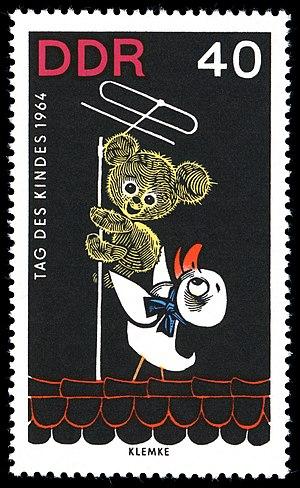
Pittiplatsch et Schnatterinchen sont des marionnettes de la télévision allemande de la RDA. Schnatterinchen a été créé par Heinz Schröder et Friedgard Kurze et est apparu la première fois en 1959 dans la série hebdomadaire Meister Nadelöhr erzählt Märchen. Pittiplatsch a été diffusé la première fois le 17 juin 1962, et le chien Moppi a été rajouté dans les années 1970. Les figures de Pittiplatsch et de Moppi ont été imaginées par Ingeborg et Günther Feustel. Ce sont eux qui ont aussi écrit une grande partie des histoires. La conception des marionnettes a été réalisée par Emma-Maria Lange.
Werner Klemke, né le 12 mars 1917 à Berlin et mort le 26 août 1994 dans la même ville, est un graphiste, un illustrateur et un professeur d'arts appliqués de la République démocratique allemande.